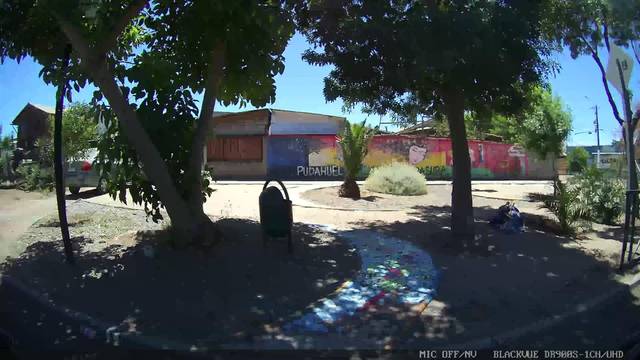
Region: Chile
Coordinates: -33.435, -70.761